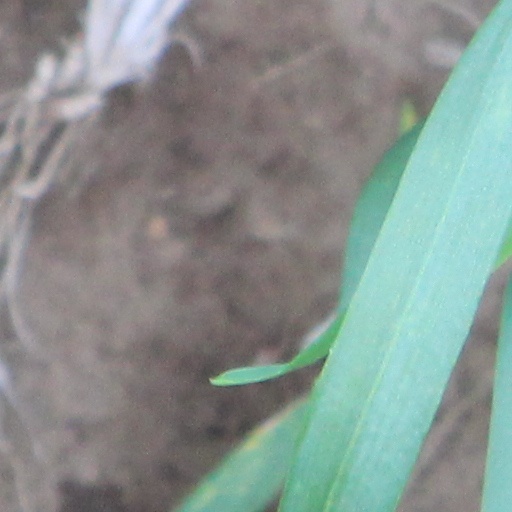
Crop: wheat